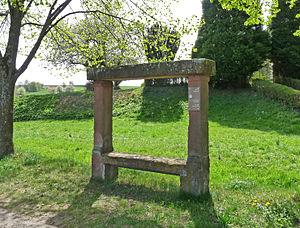
Banc-reposoir napoléonien en grès sur une aire de repos à l'entrée de Merkwiller-Pechelbronn (Bas-Rhin), en venant de Kutzenhausen.